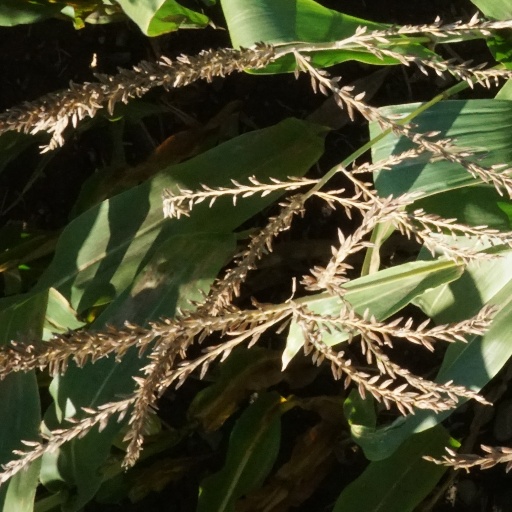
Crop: maize; corn